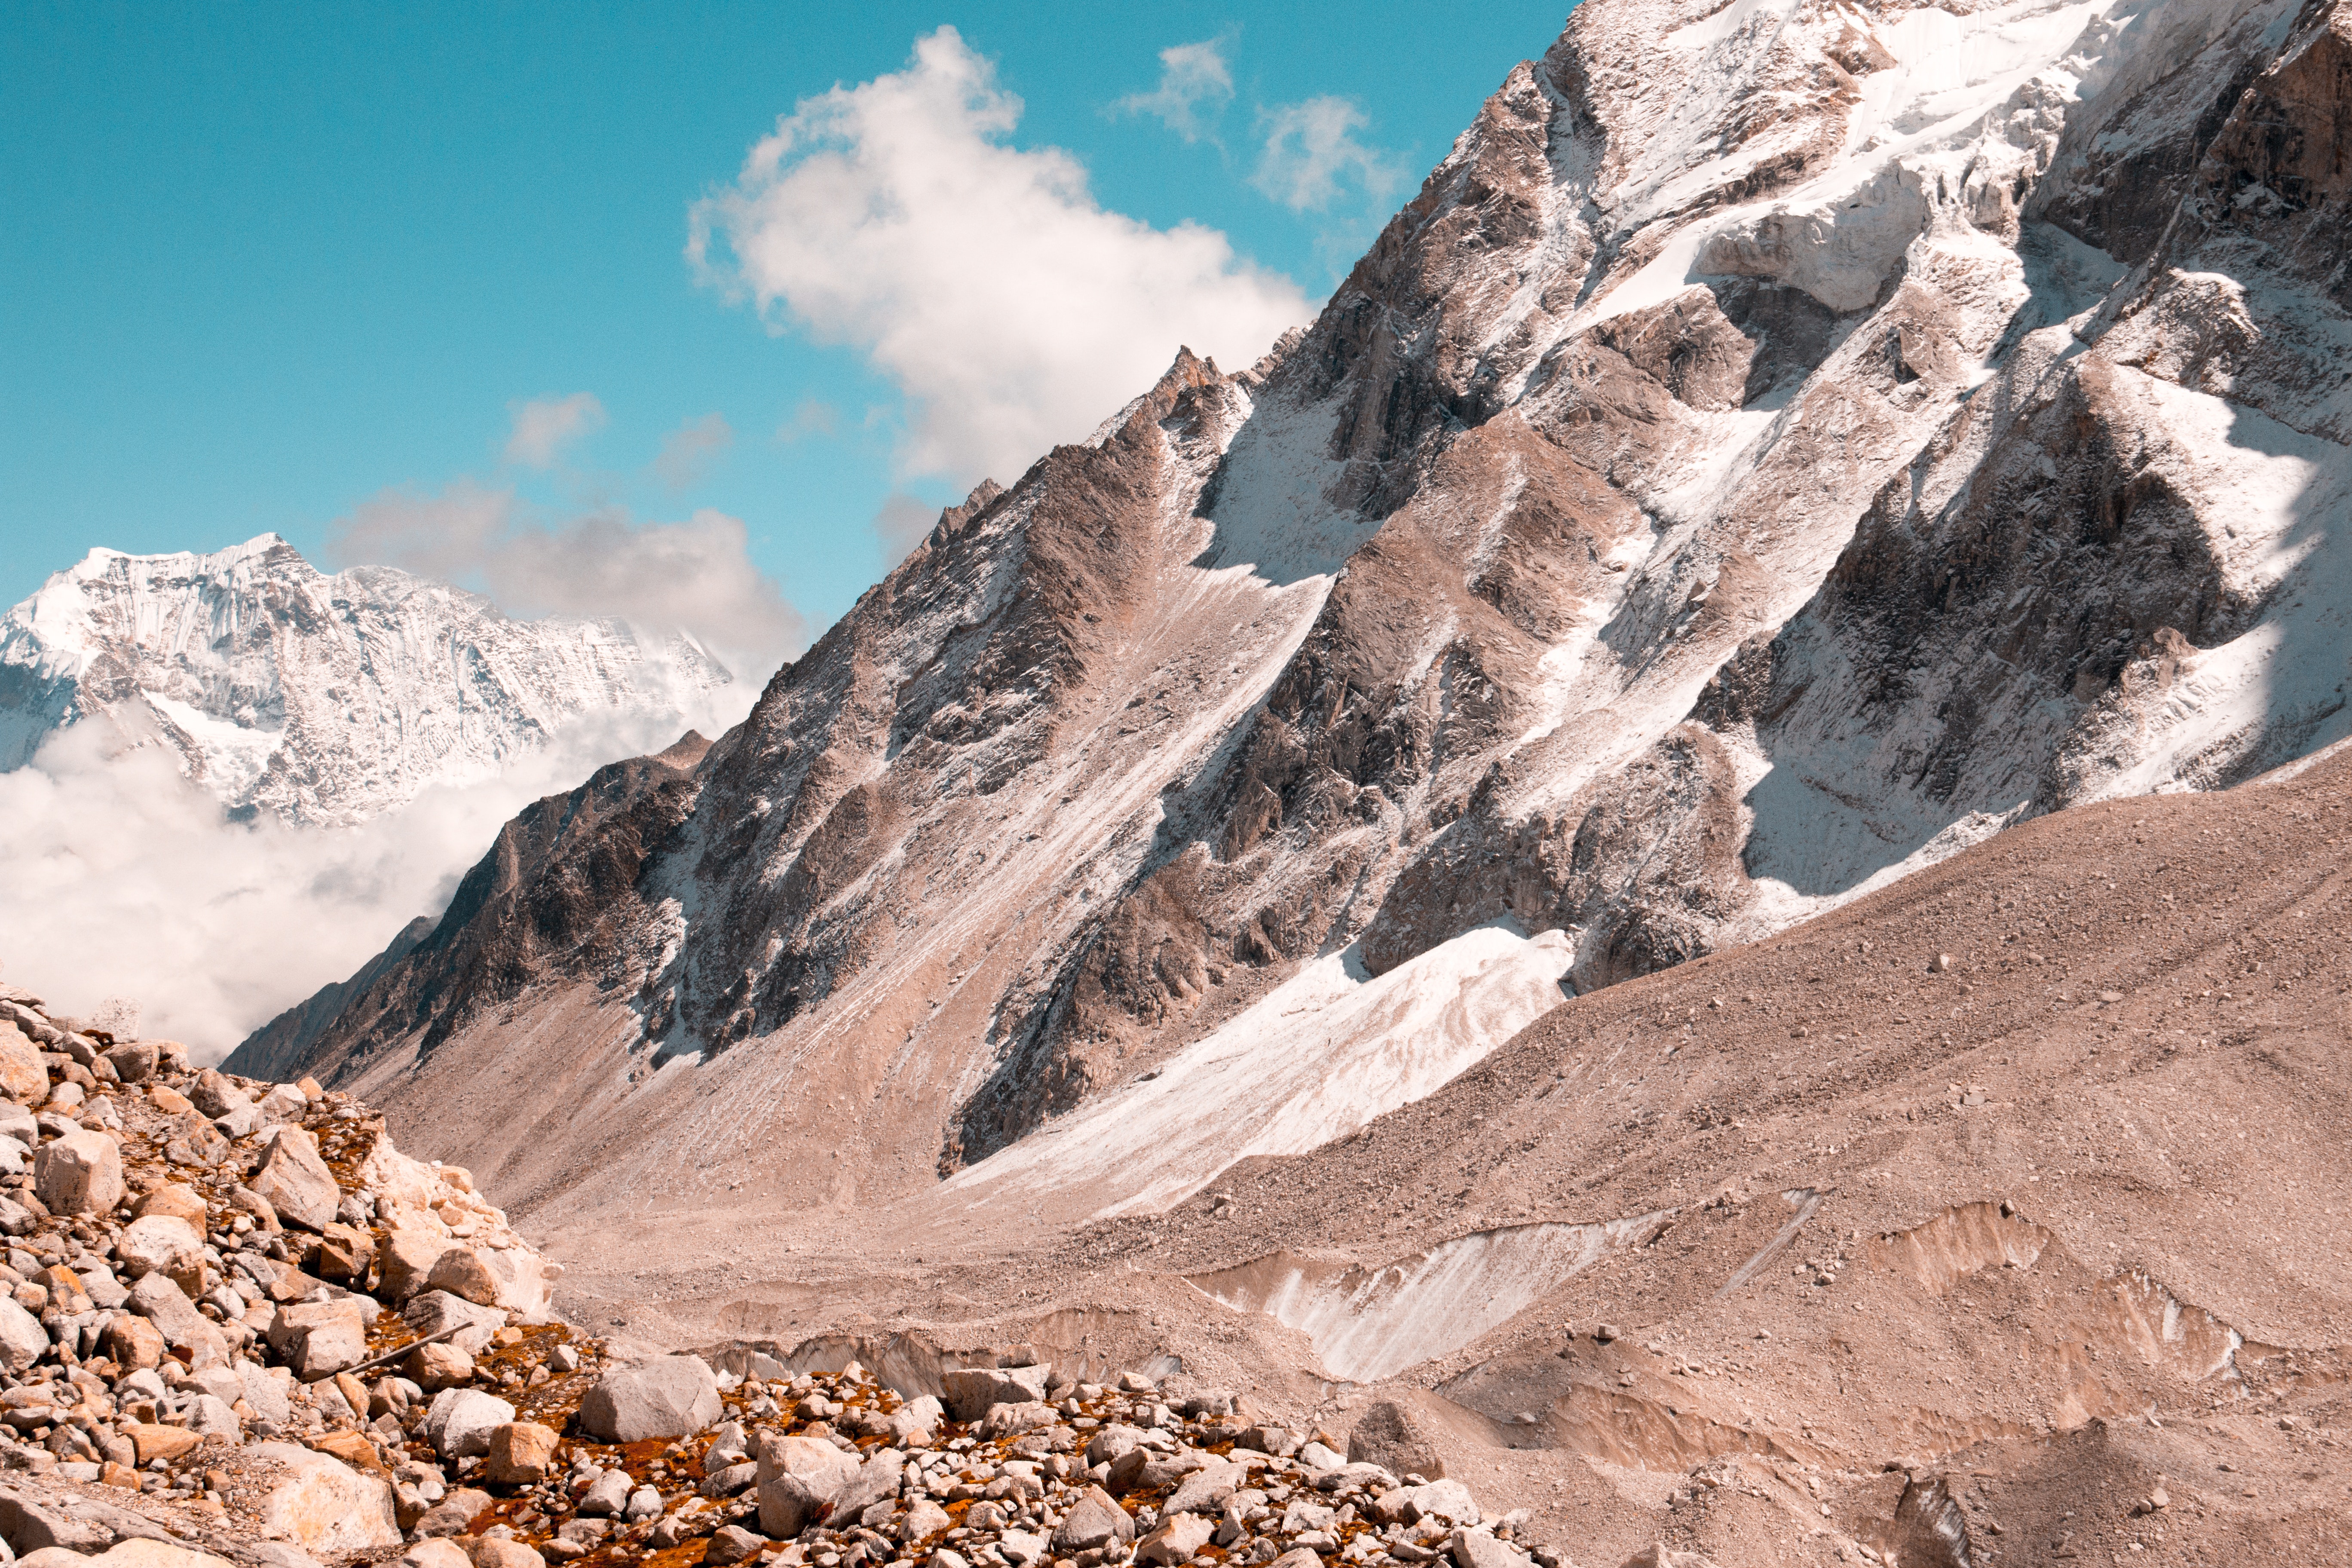
mountainous landforms, mountain, mountain range, sky, wilderness, ridge, rock, geological phenomenon, ar te, badlands, moraine, mountain pass, geology, terrain, summit, elevation, glacial landform, cloud, cirque, valley, formation, alps, massif, national park, escarpment, landscape, batholith, glacier, adventure, wadi